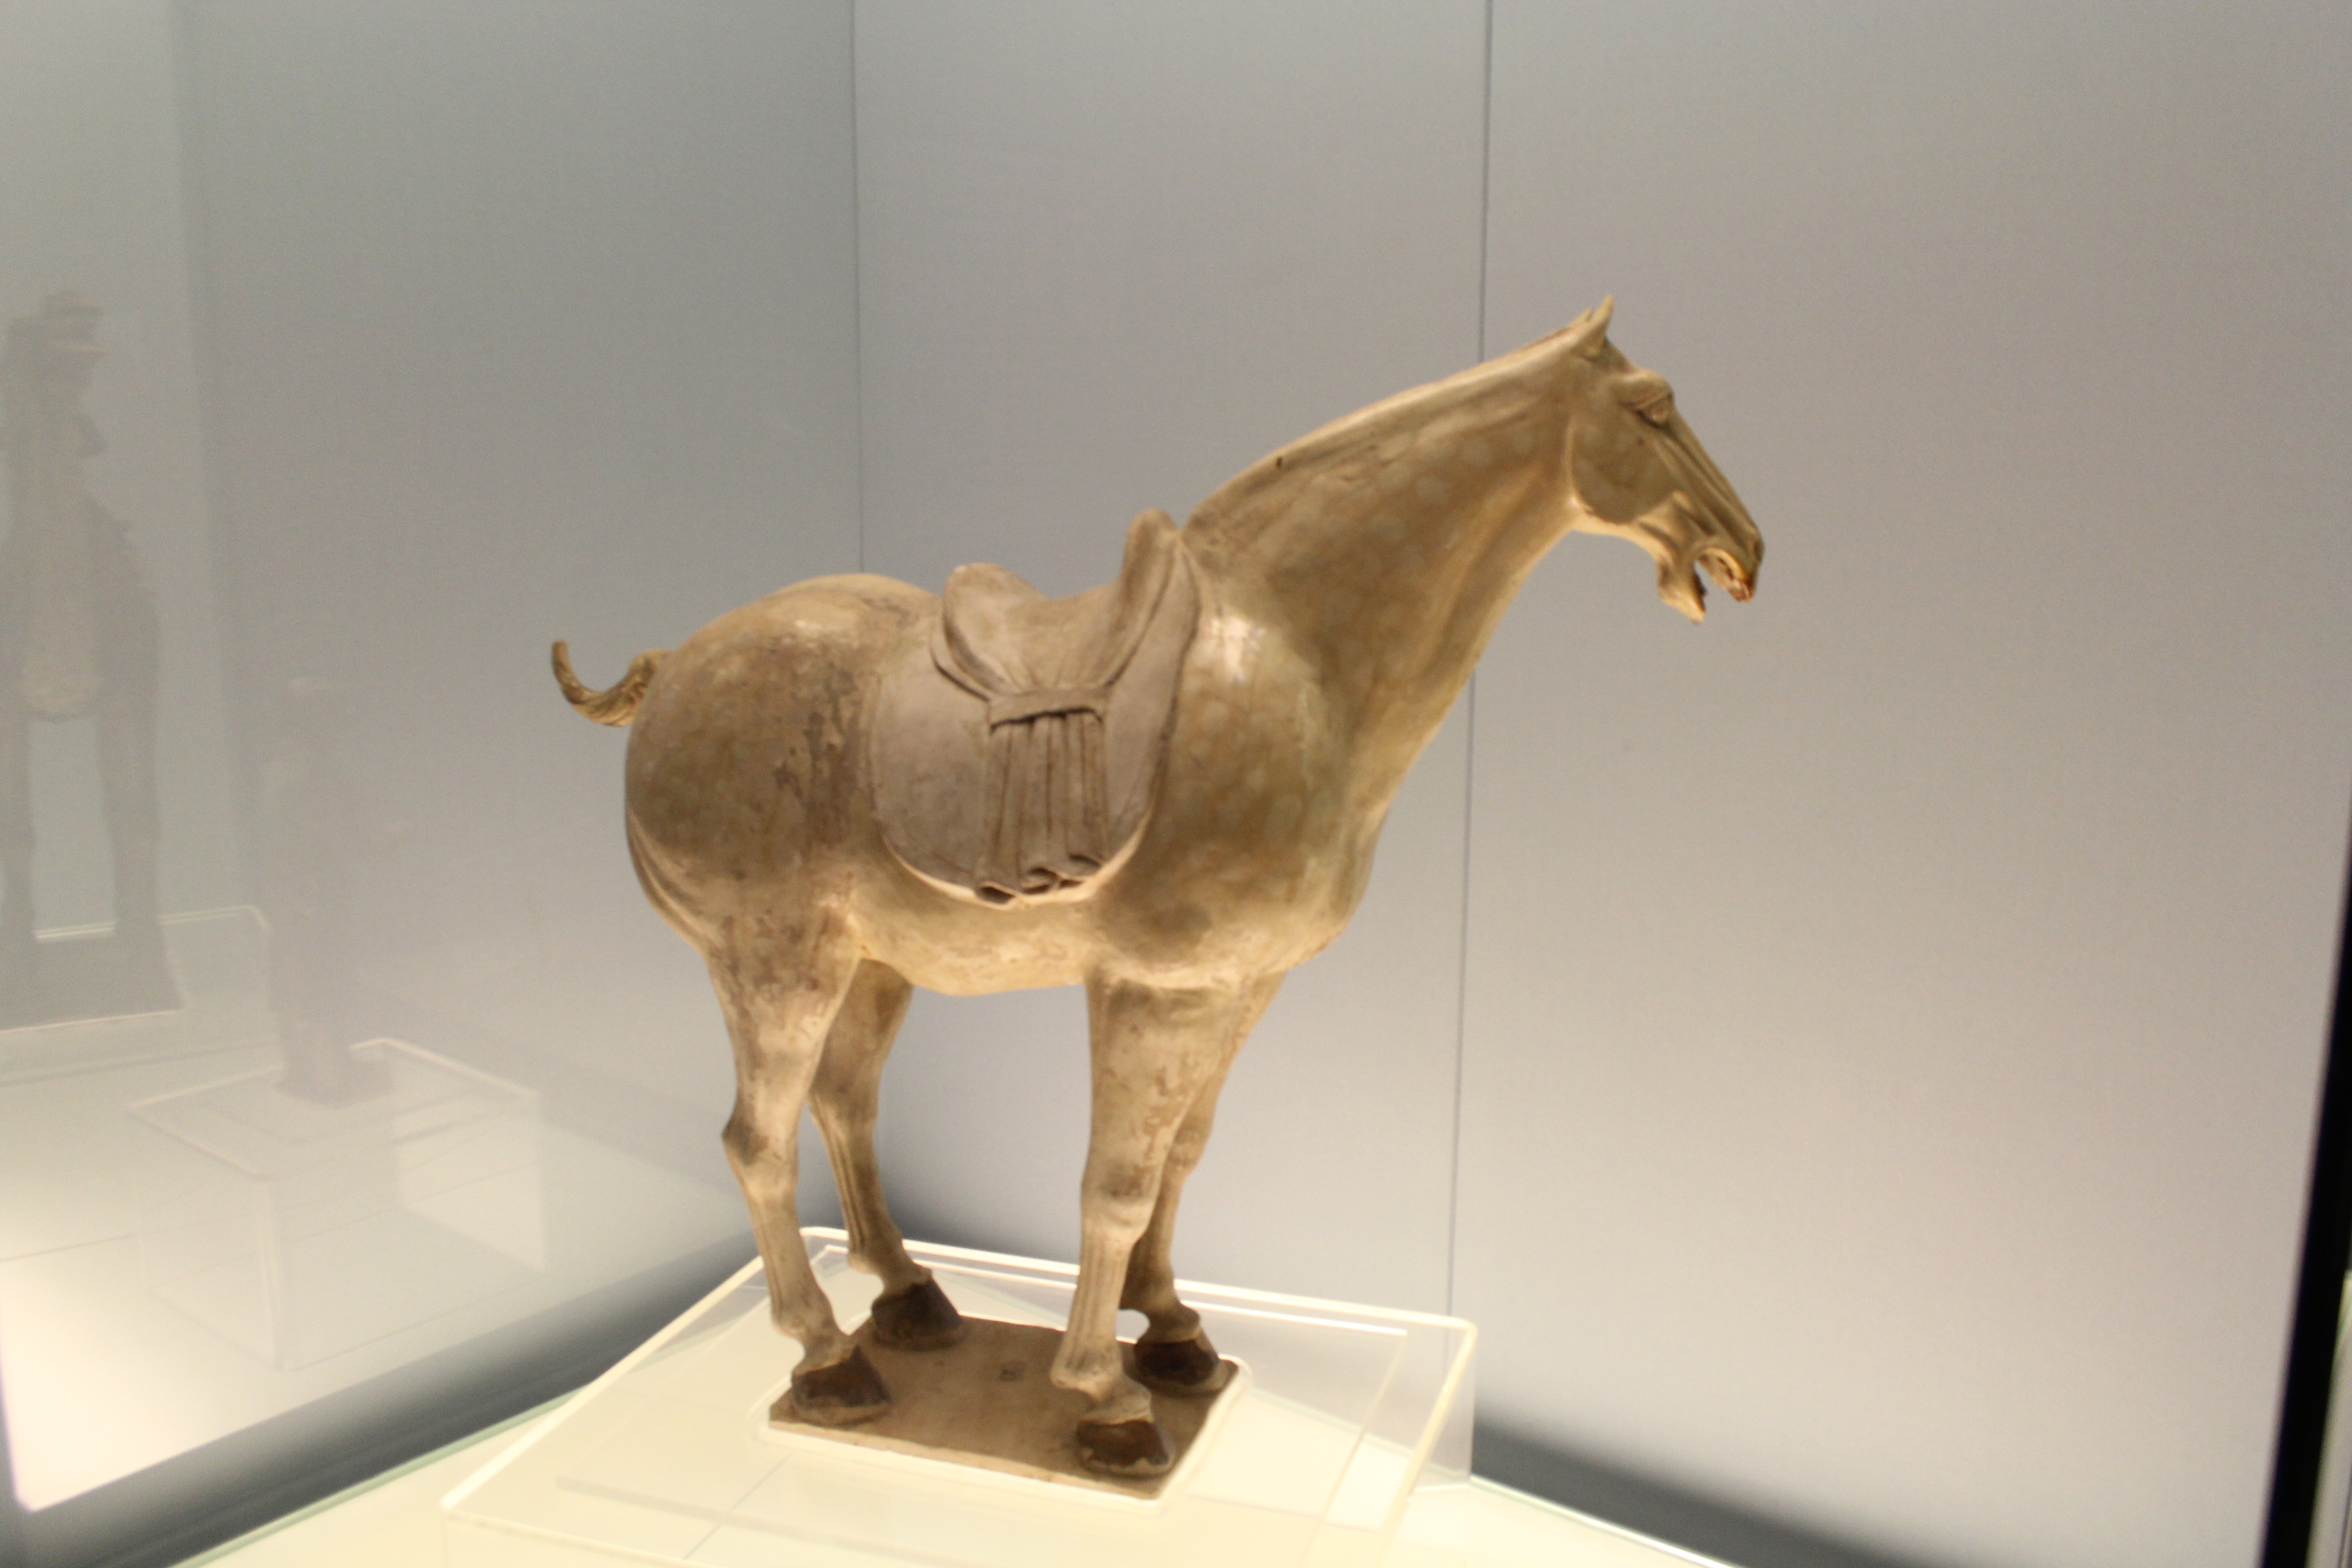
tourism, adventure, Beautiful Places, Pretty Places, environment, Interesting Places, harbin, museums, architecture, art, nature, museum, history, ancient history, china, asia, imperial palace, dynasty, beijing, planning, exhibition, sculpture, map, shanghai, horse, figurine, metal, tourist attraction, statue, animal figure, bronze, sorrel, mare, fawn, stallion, livestock